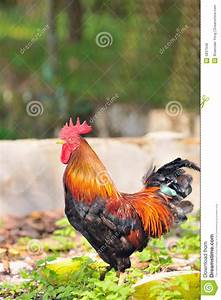
Label: chicken